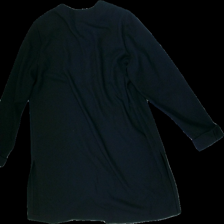
View: back
Type: Blazer
Category: Ladies
Brand: Not in the list
Brand text on label: LeMillion
Colors: Black
Material: 50%viscose 50%polyester
Cut: Regular, C-collar
Season: Autumn
Stains: Major
Price range: 100-150
Recommended usage: Export